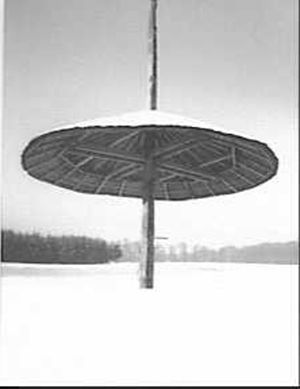
Staklade / Galleri
En staklade er et løst tag ophængt på stolper og kan bruges til midlertidig opbevaring eller afdækning af hø, halm eller markredskaber eller som læskur for løsgående husdyr.